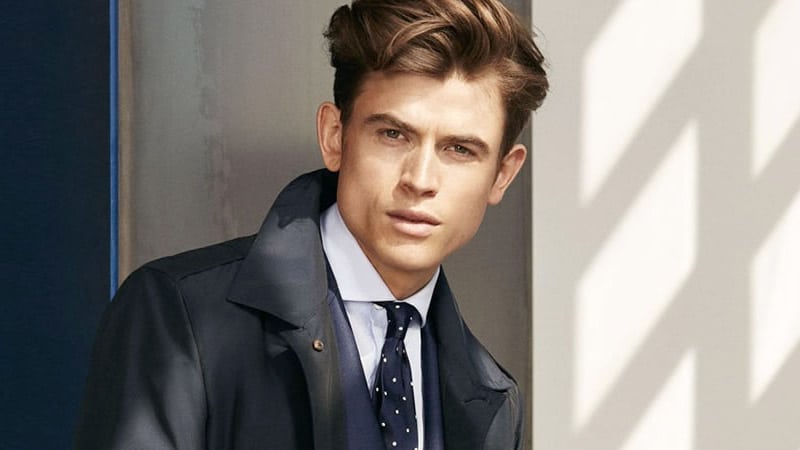
Gender: men